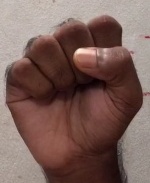
ASL sign: S